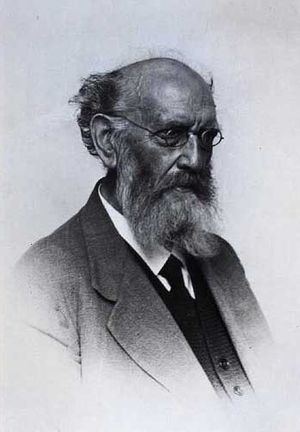
Carl Aller
Carl Julius Aller R. var en dansk litografi, forlægger, bladudgiver, forretningsmand, og grundlægger af CAE, den største ugebladsudgiver i Norden.